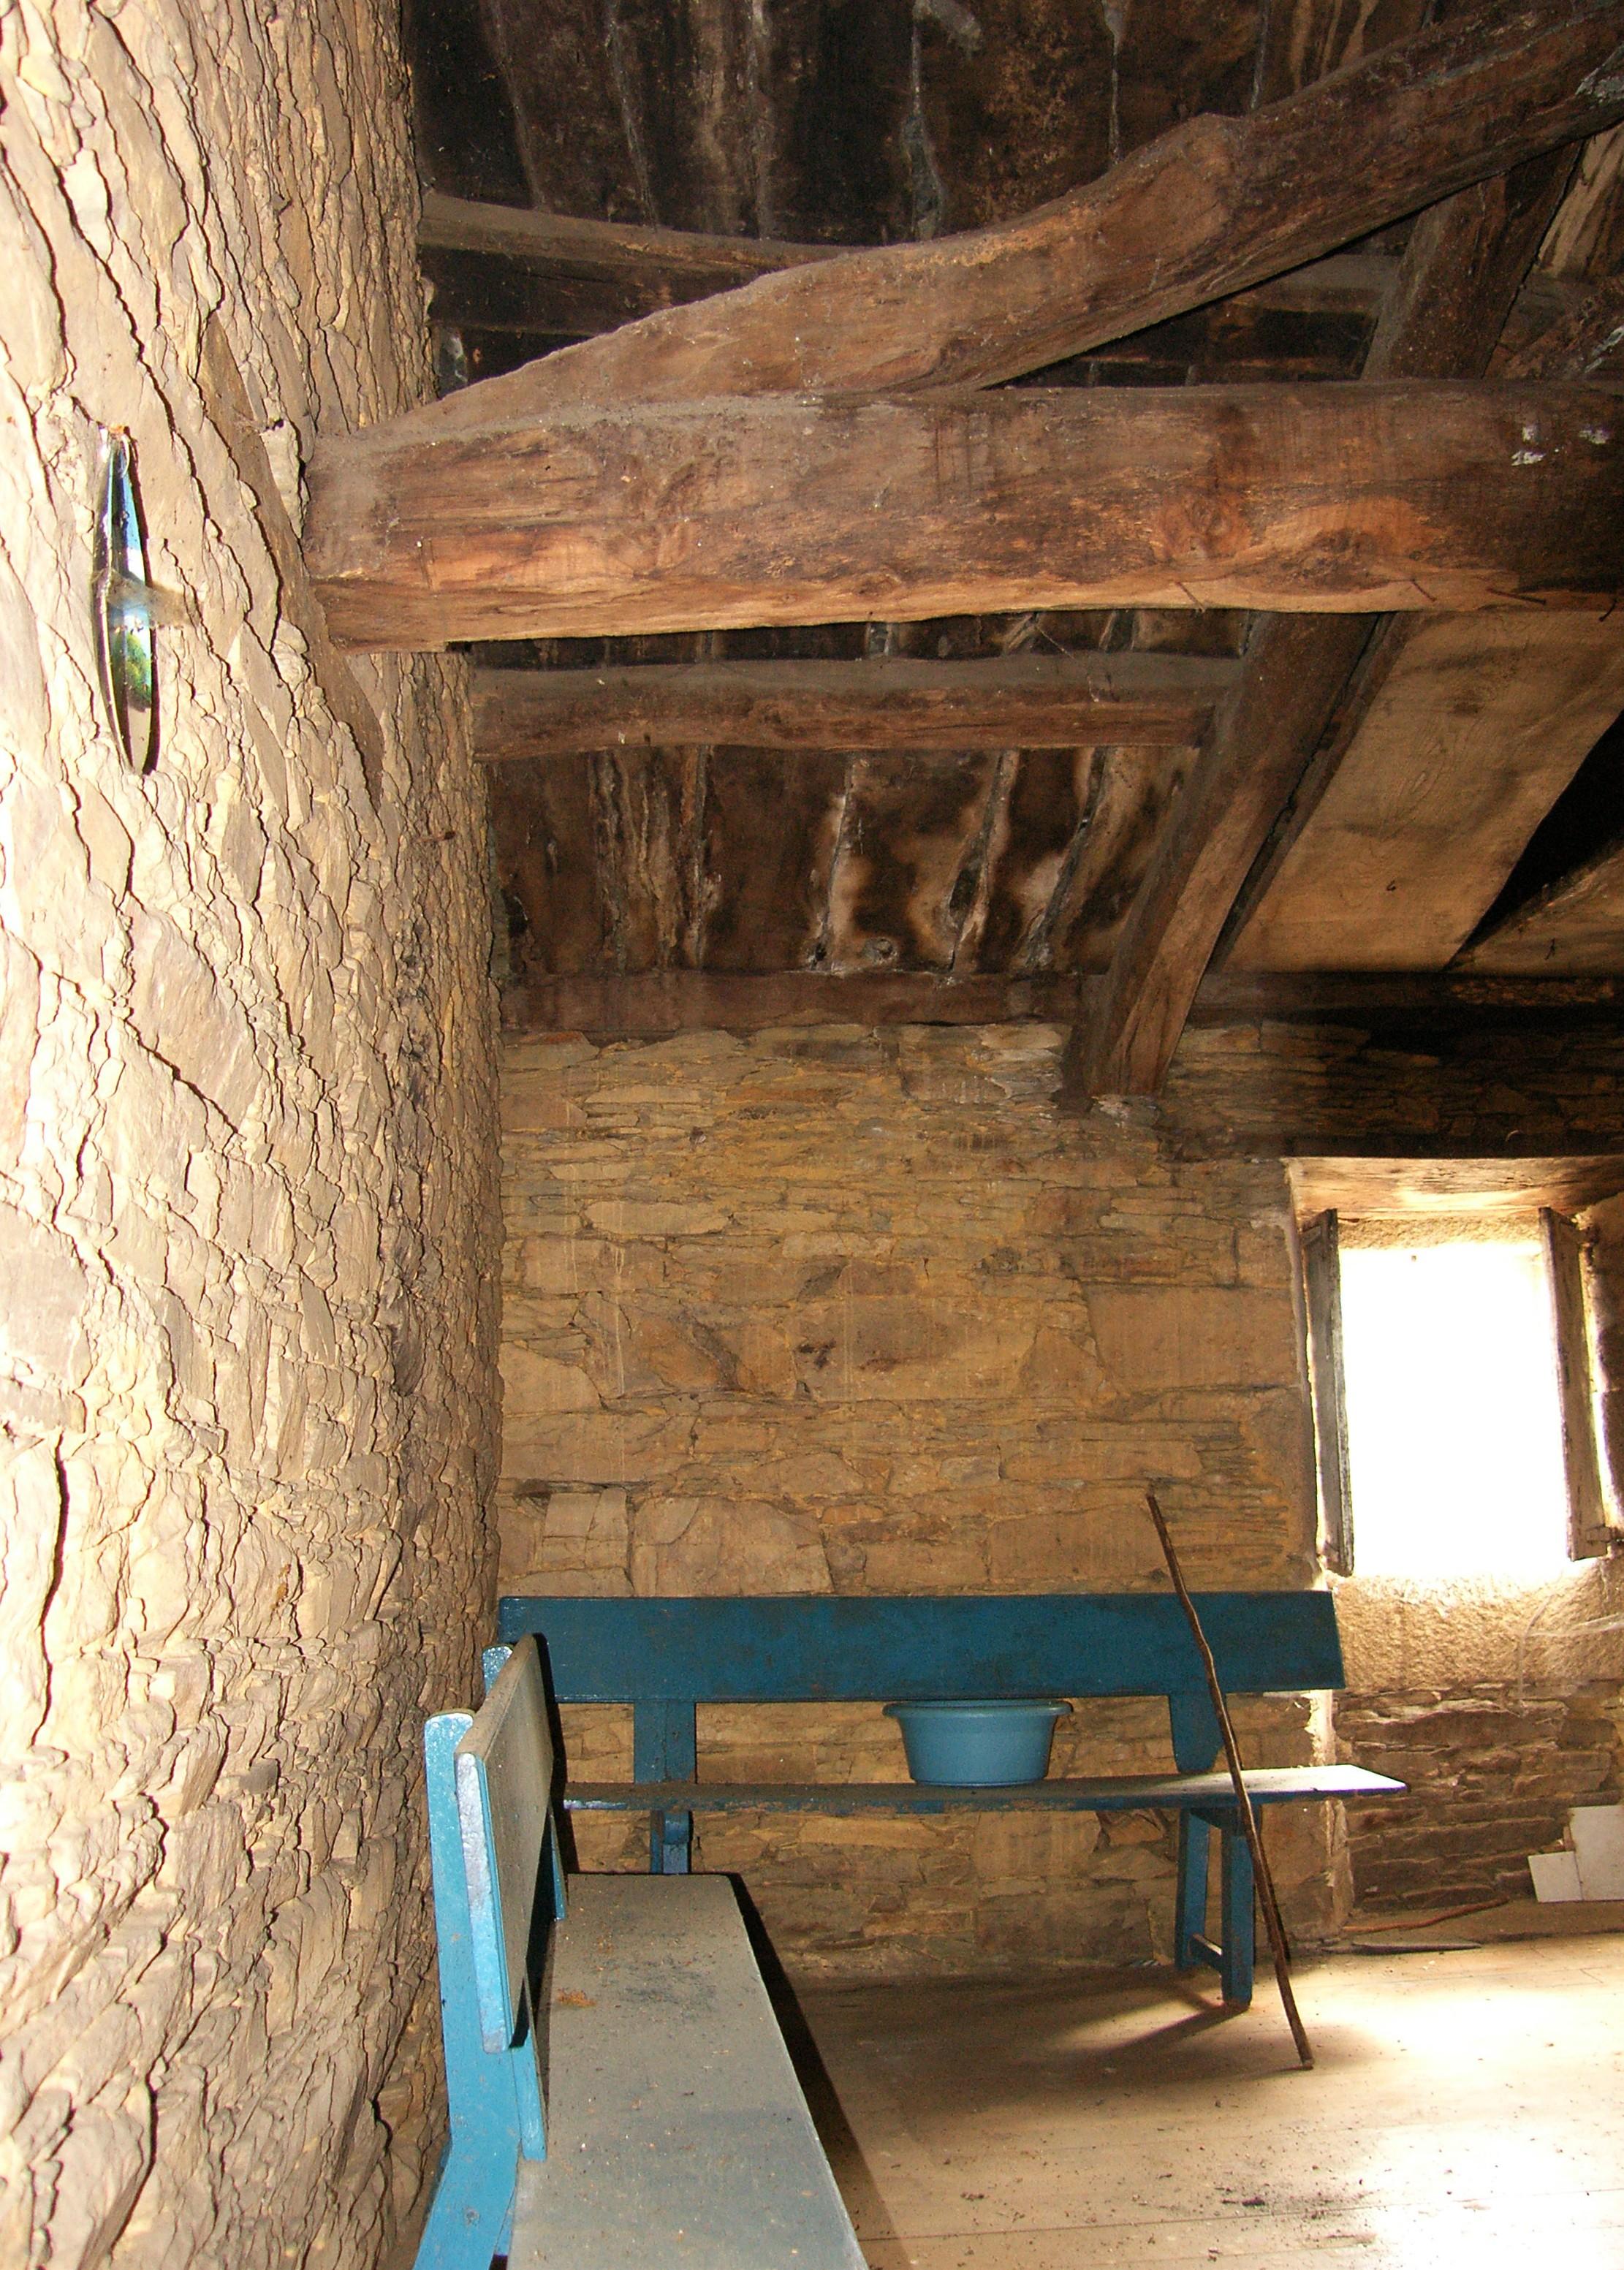
wood, house, floor, building, home, rural, cottage, property, room, farmhouse, estate, log cabin, scenerylandscapenature